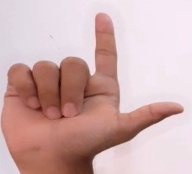
ASL sign: L